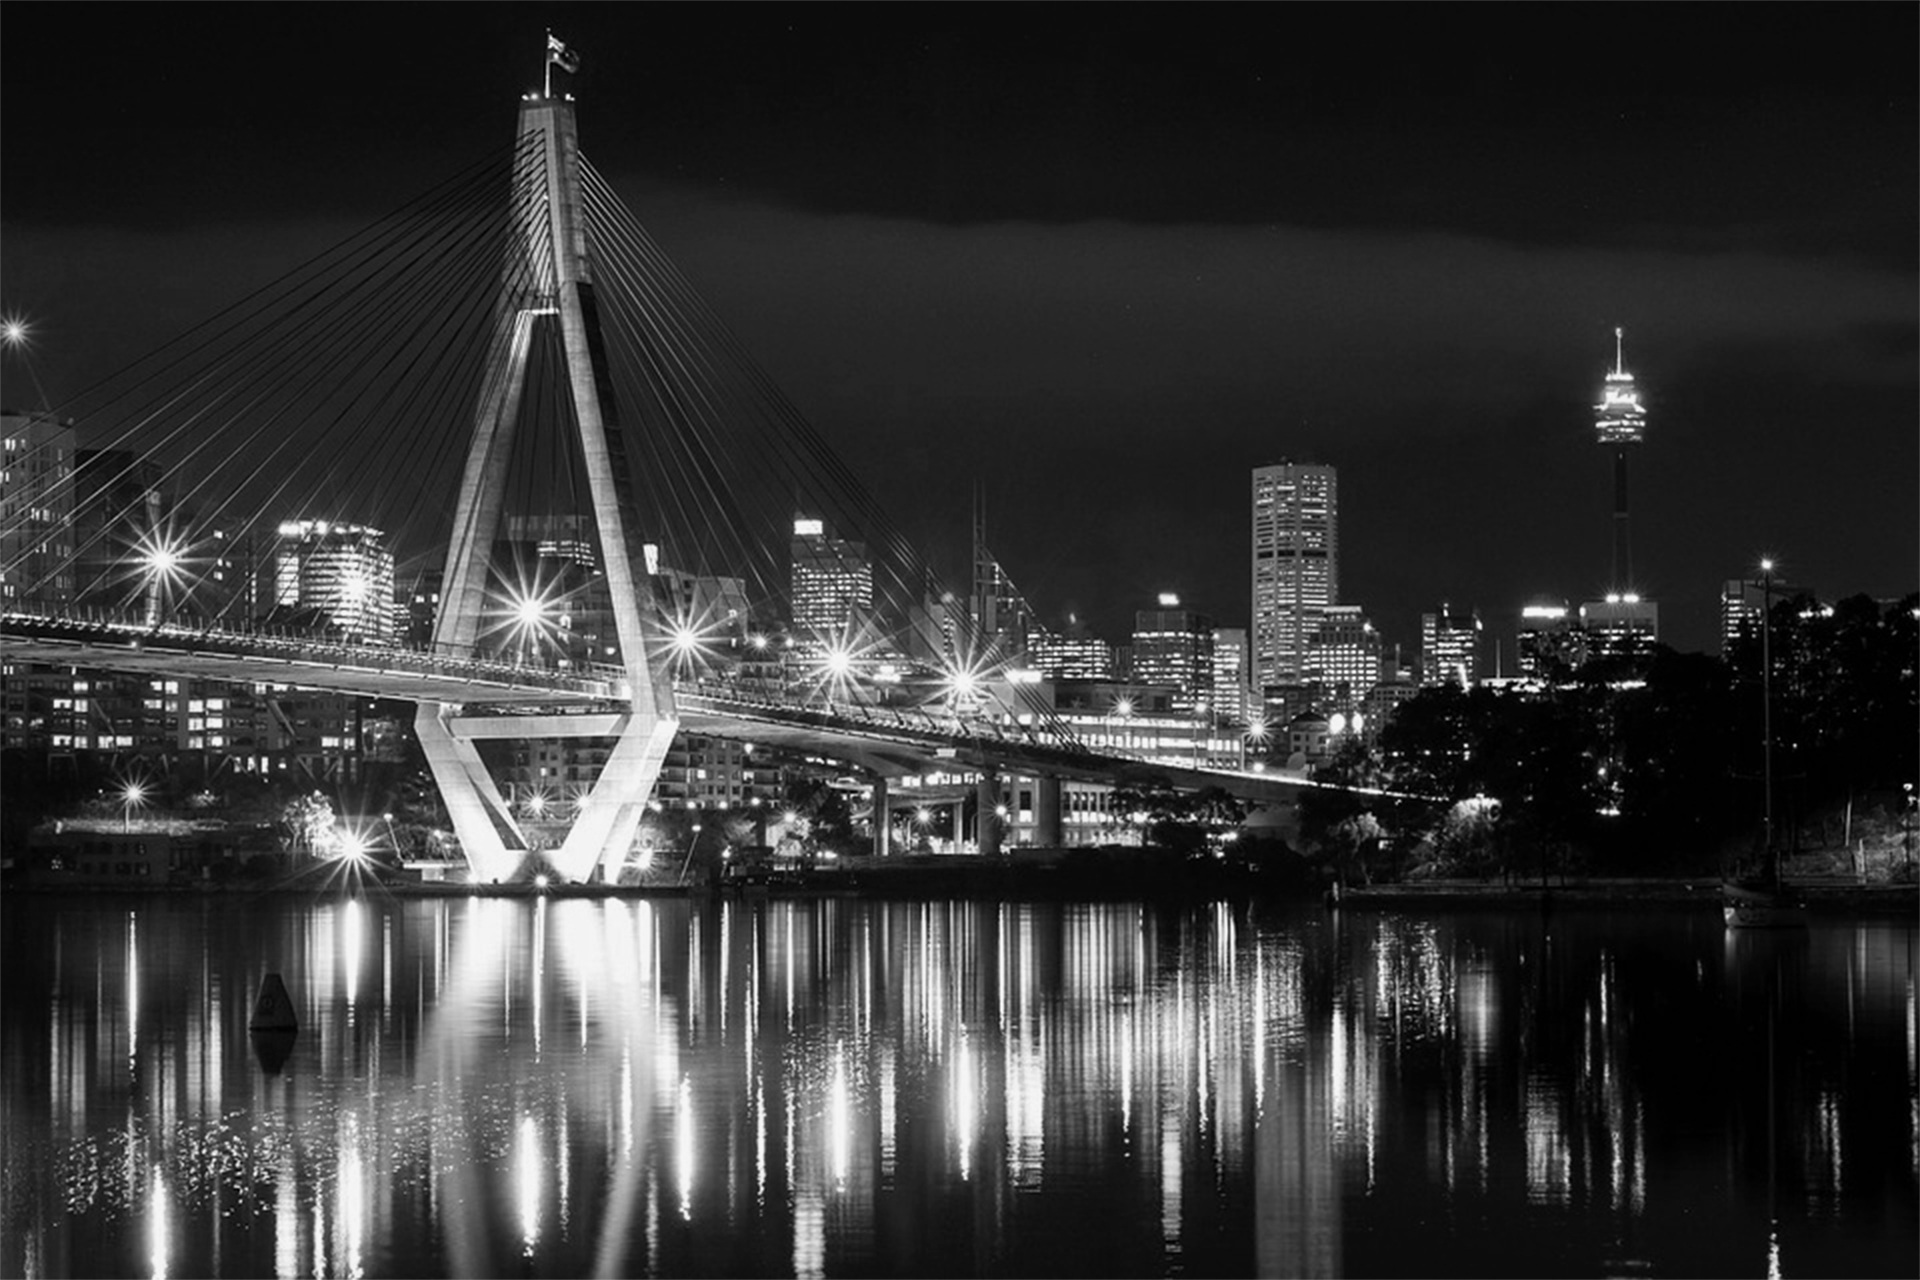
water, horizon, light, black and white, white, bridge, skyline, night, photography, city, skyscraper, cityscape, suspension bridge, dusk, reflection, landmark, suspension, darkness, black, monochrome, ocean view, cable bridge, metropolis, wire bridge, monochrome photography, atmospheric phenomenon, human settlement, city on the water